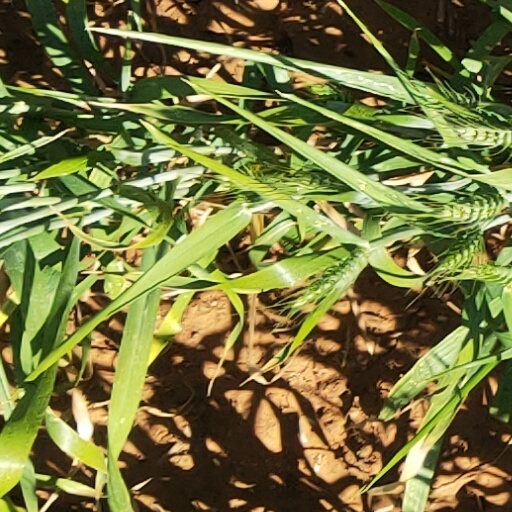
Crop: wheat